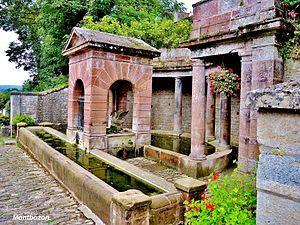
Fontaine du Cygne
Cet article recense les fontaines de la Haute-Saône, en France.
Cet article dresse la liste des fontaines protégées au titre des monuments historiques dans la région de Bourgogne-Franche-Comté.
Montbozon est une commune française située dans le département de la Haute-Saône, en région Bourgogne-Franche-Comté.